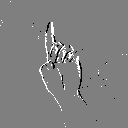
ASL letter: d